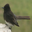
Label: bird